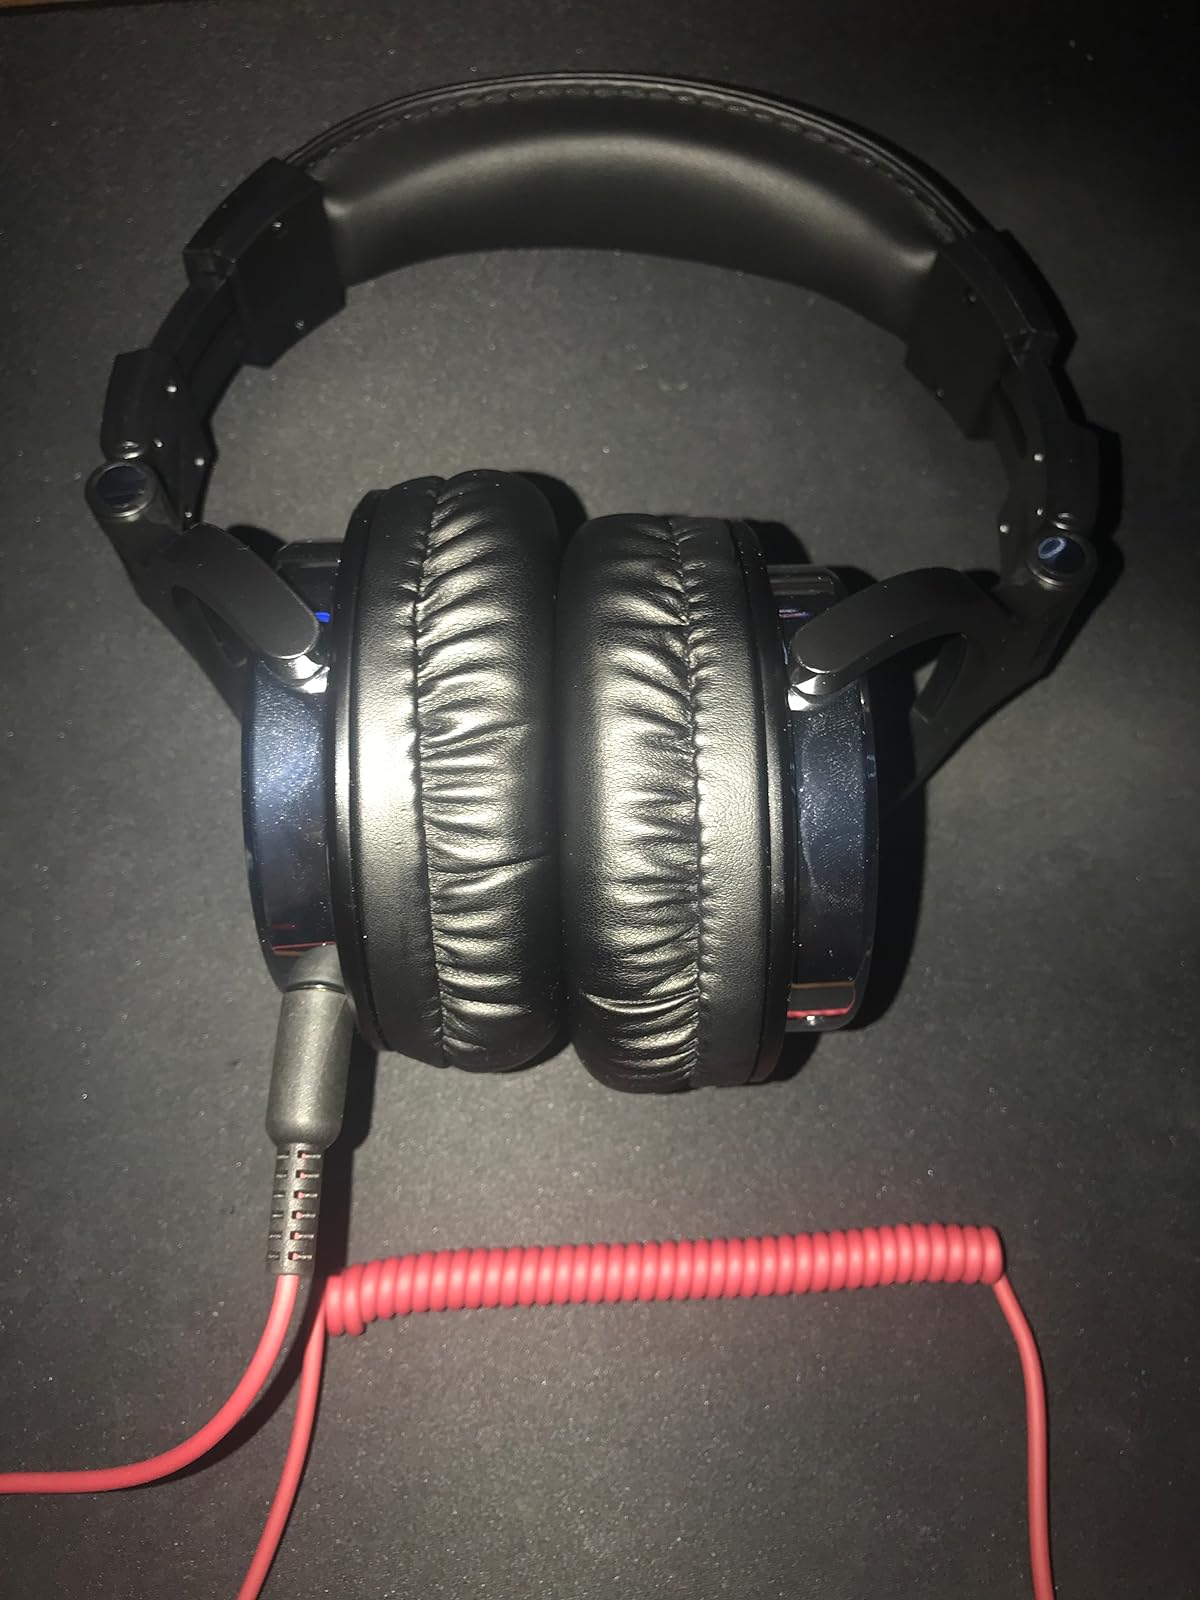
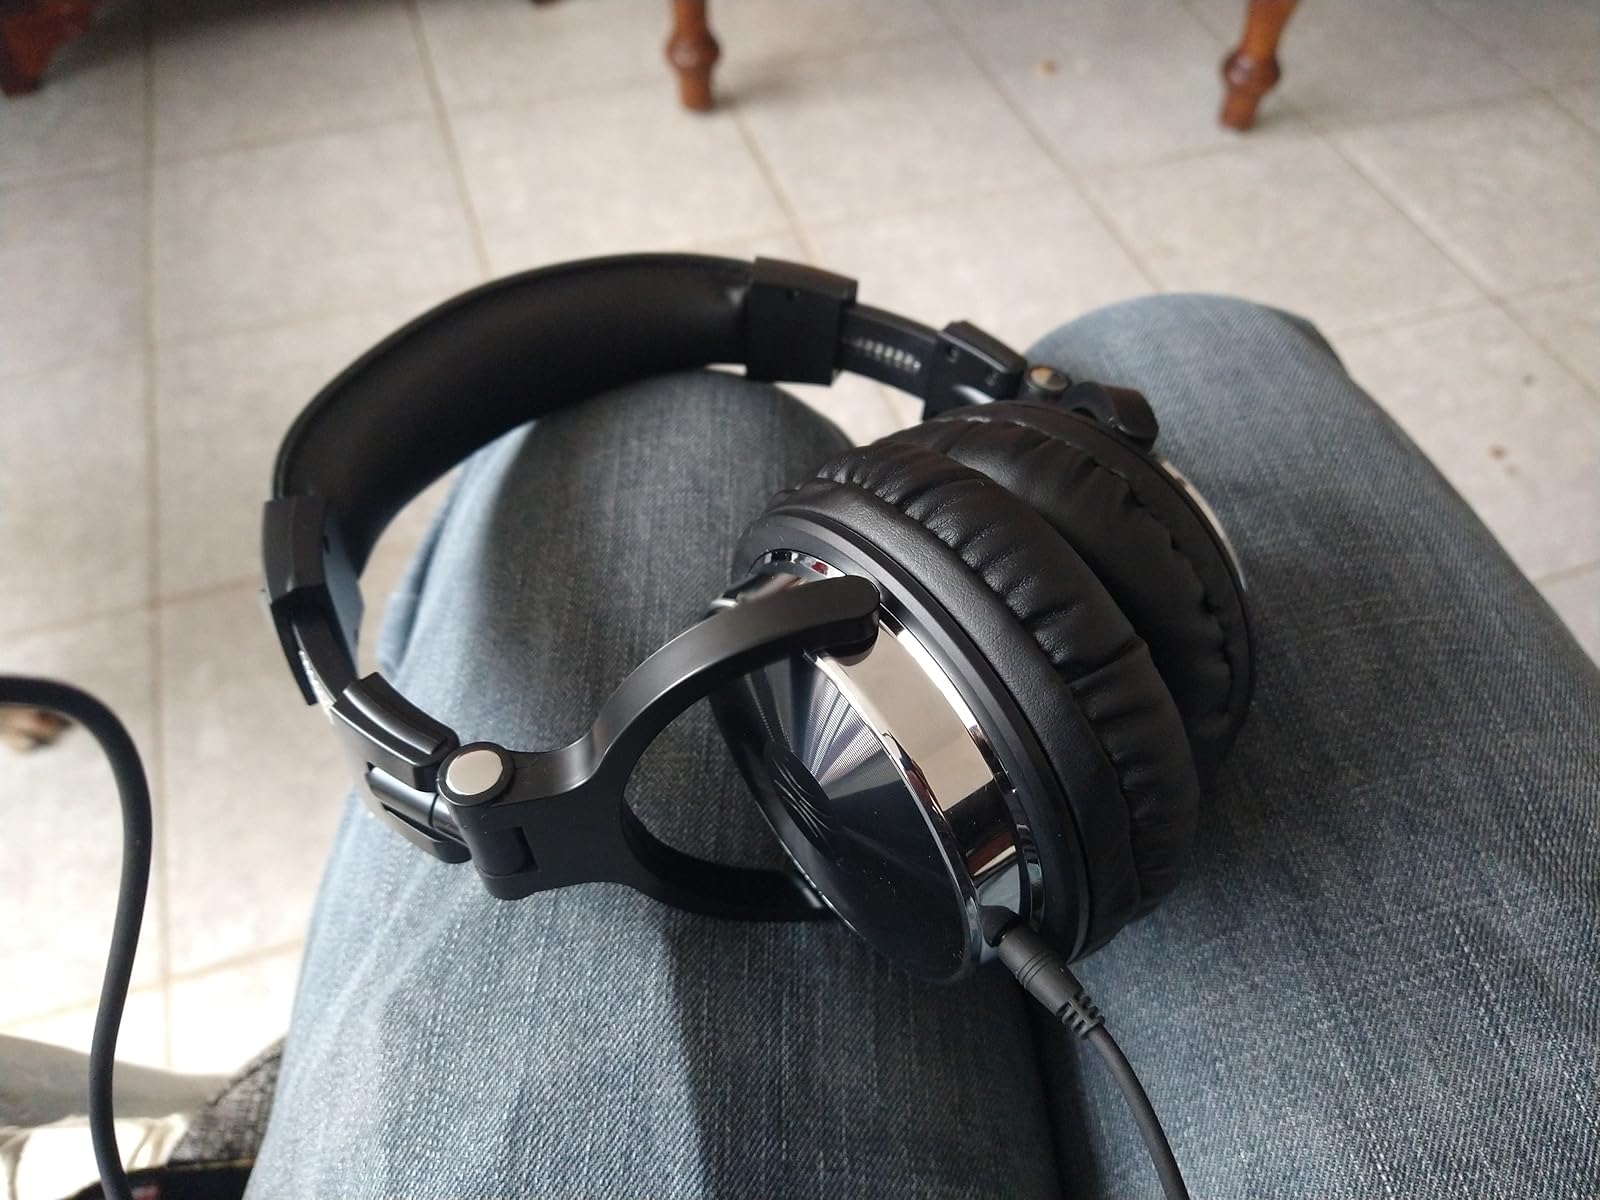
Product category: headphones
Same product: yes